Islington

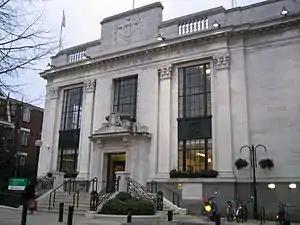
Islington Town Hall in Upper Street

Upper Street is Islington's main shopping street. The parish church, St Mary's, is located on Upper Street.